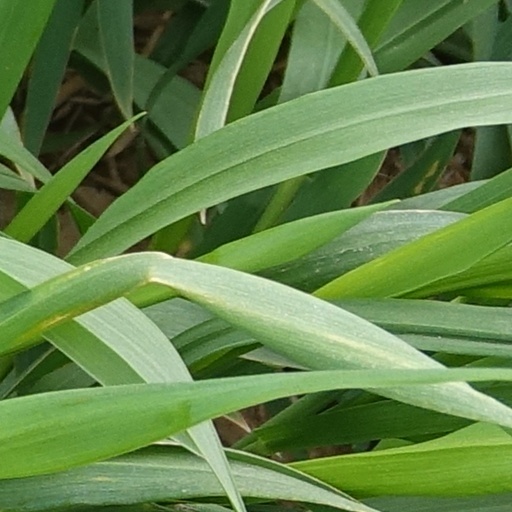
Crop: wheat